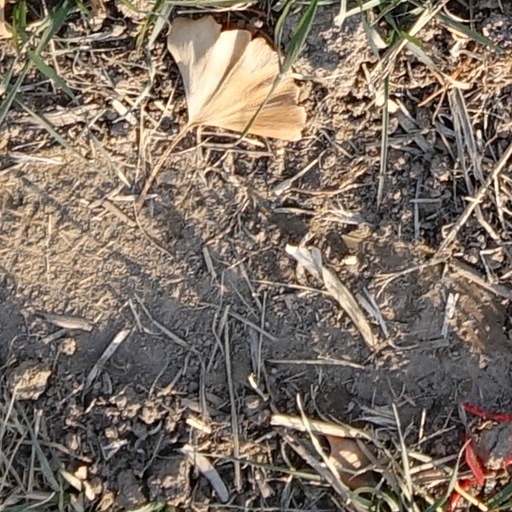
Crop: wheat